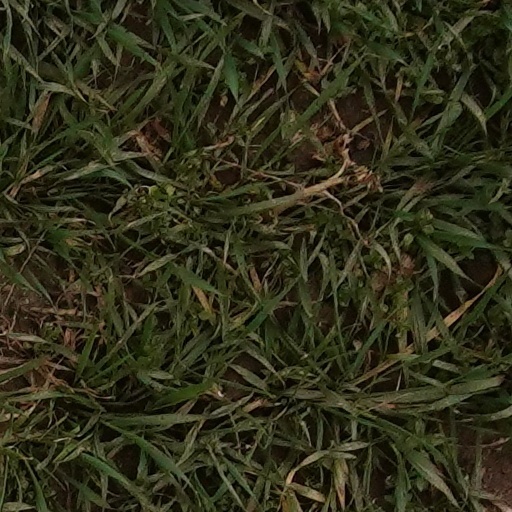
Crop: wheat